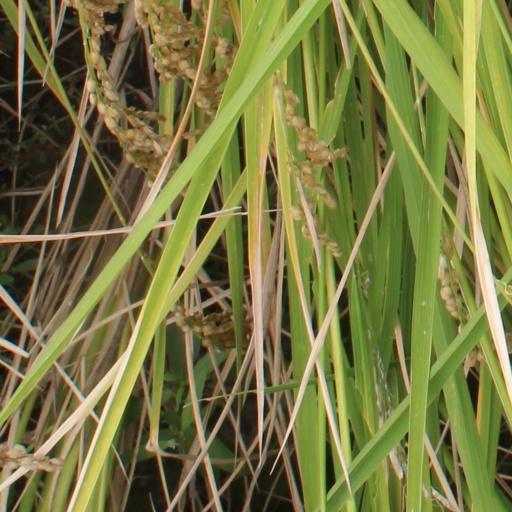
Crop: rice